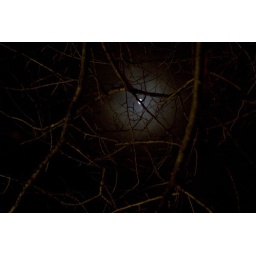
The night sky view lit by the spot lights from John Rich's house at Love Circle.